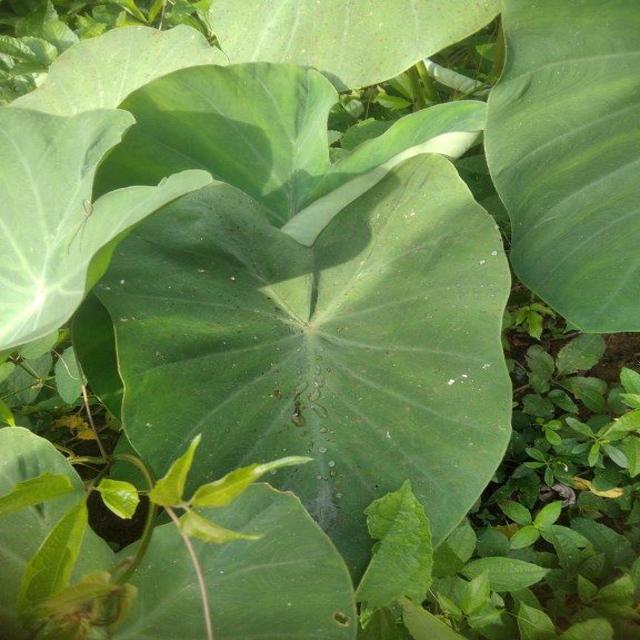
Label: Healthy